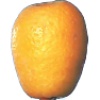
Label: kumquats